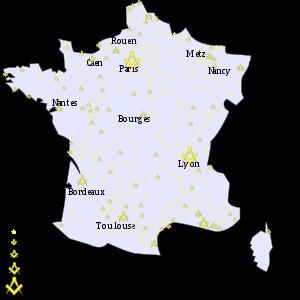
Les théories du complot maçonnique dans la Révolution française prêtent à la franc-maçonnerie une influence déterminante dans le déclenchement du processus révolutionnaire.
La franc-maçonnerie en France s'intégre dans un ensemble de mouvements historiques et sociaux très divers formant un espace de sociabilité qui recrute ses membres par cooptation et pratique des rites initiatiques faisant référence à un secret maçonnique et à l'art de bâtir. Apparue initialement en Écosse sous sa forme spéculative à Kilwinning et à Édimbourg, elle se développe également en Grande-Bretagne au XVIIᵉ siècle puis se réorganise à Londres en 1717. Elle apparaît en France sous l'influence des Stuart émigrés et de leur entourage vers la fin du XVIIᵉ siècle, mais son essor dans les années 1720 dépend alors surtout du concours des francs-maçons anglais. La franc-maçonnerie se diffuse en France, comme dans de très nombreux pays du monde, au début du XVIIIᵉ siècle.